Underbone

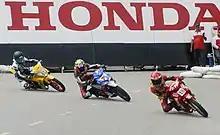
Malaysian Cub Prix

Notable underbone road racing series in Southeast Asia countries are Malaysian Cub Prix and Indonesian Oneprix and MotoPrix Series. The highest level for underbone road racing class is held by Asia Road Racing Championship under UB150 class, from which only production underbone motorcycle with a maximum of 150cc engine displacement may compete in this class, hence the name. Only Yamaha and Honda motorcycles compete in this class with teams from various Asian countries.